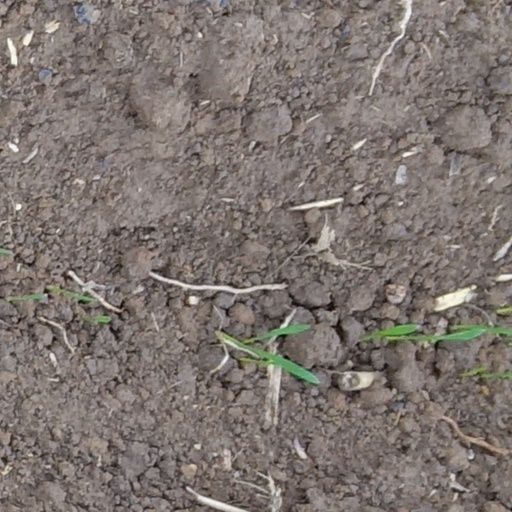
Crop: wheat